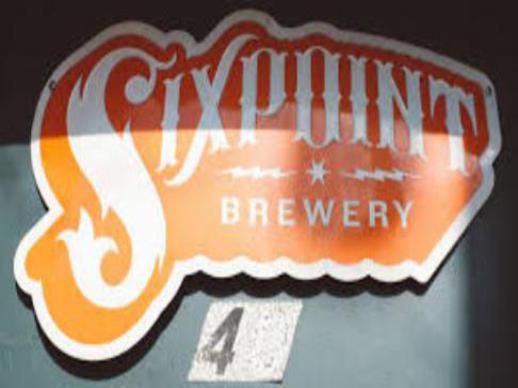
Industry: Food